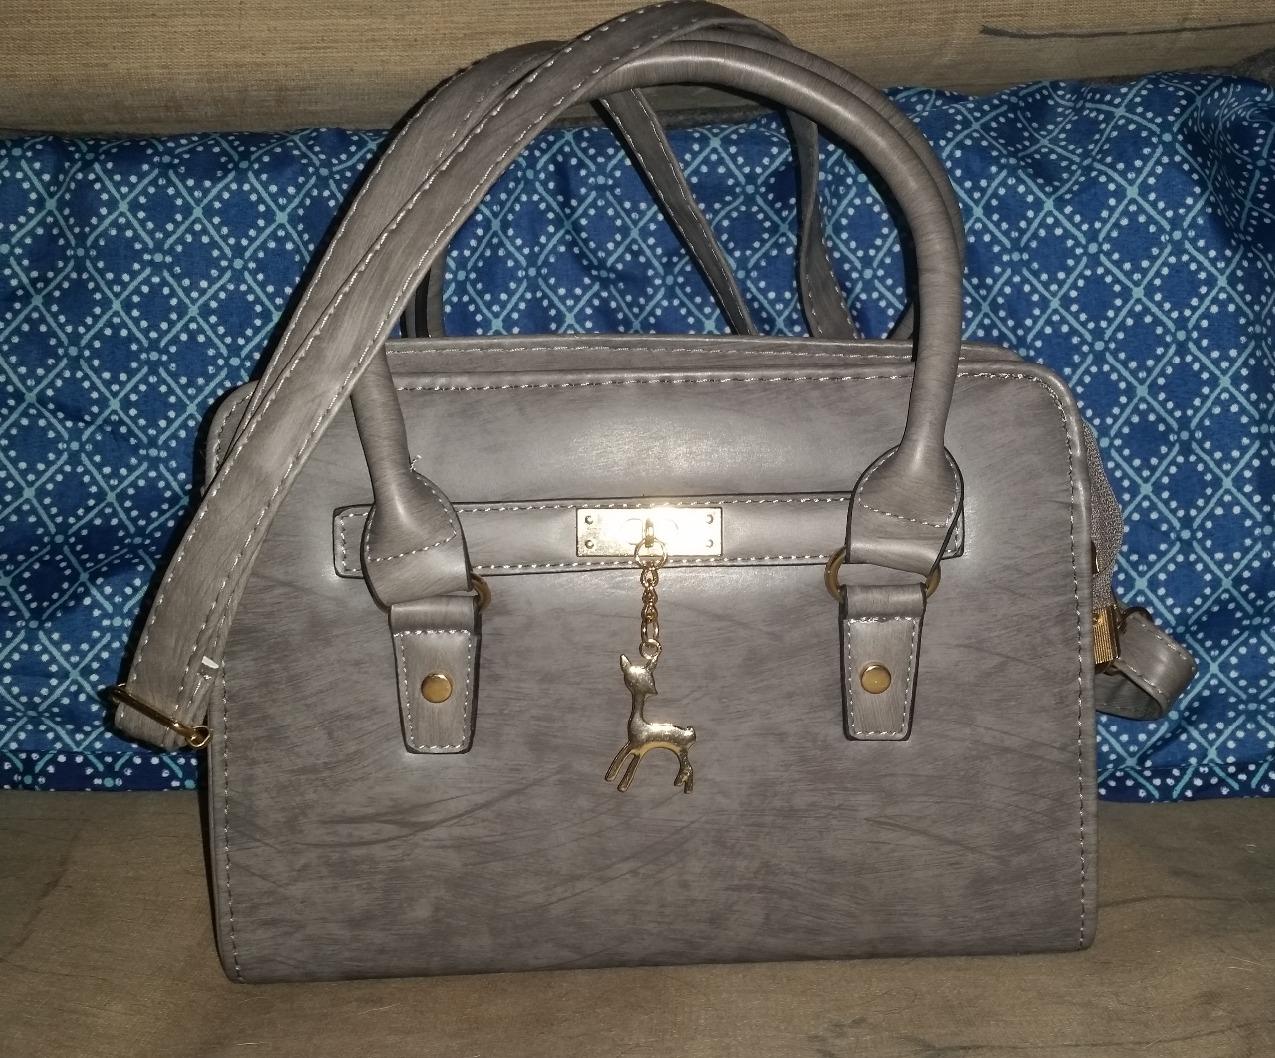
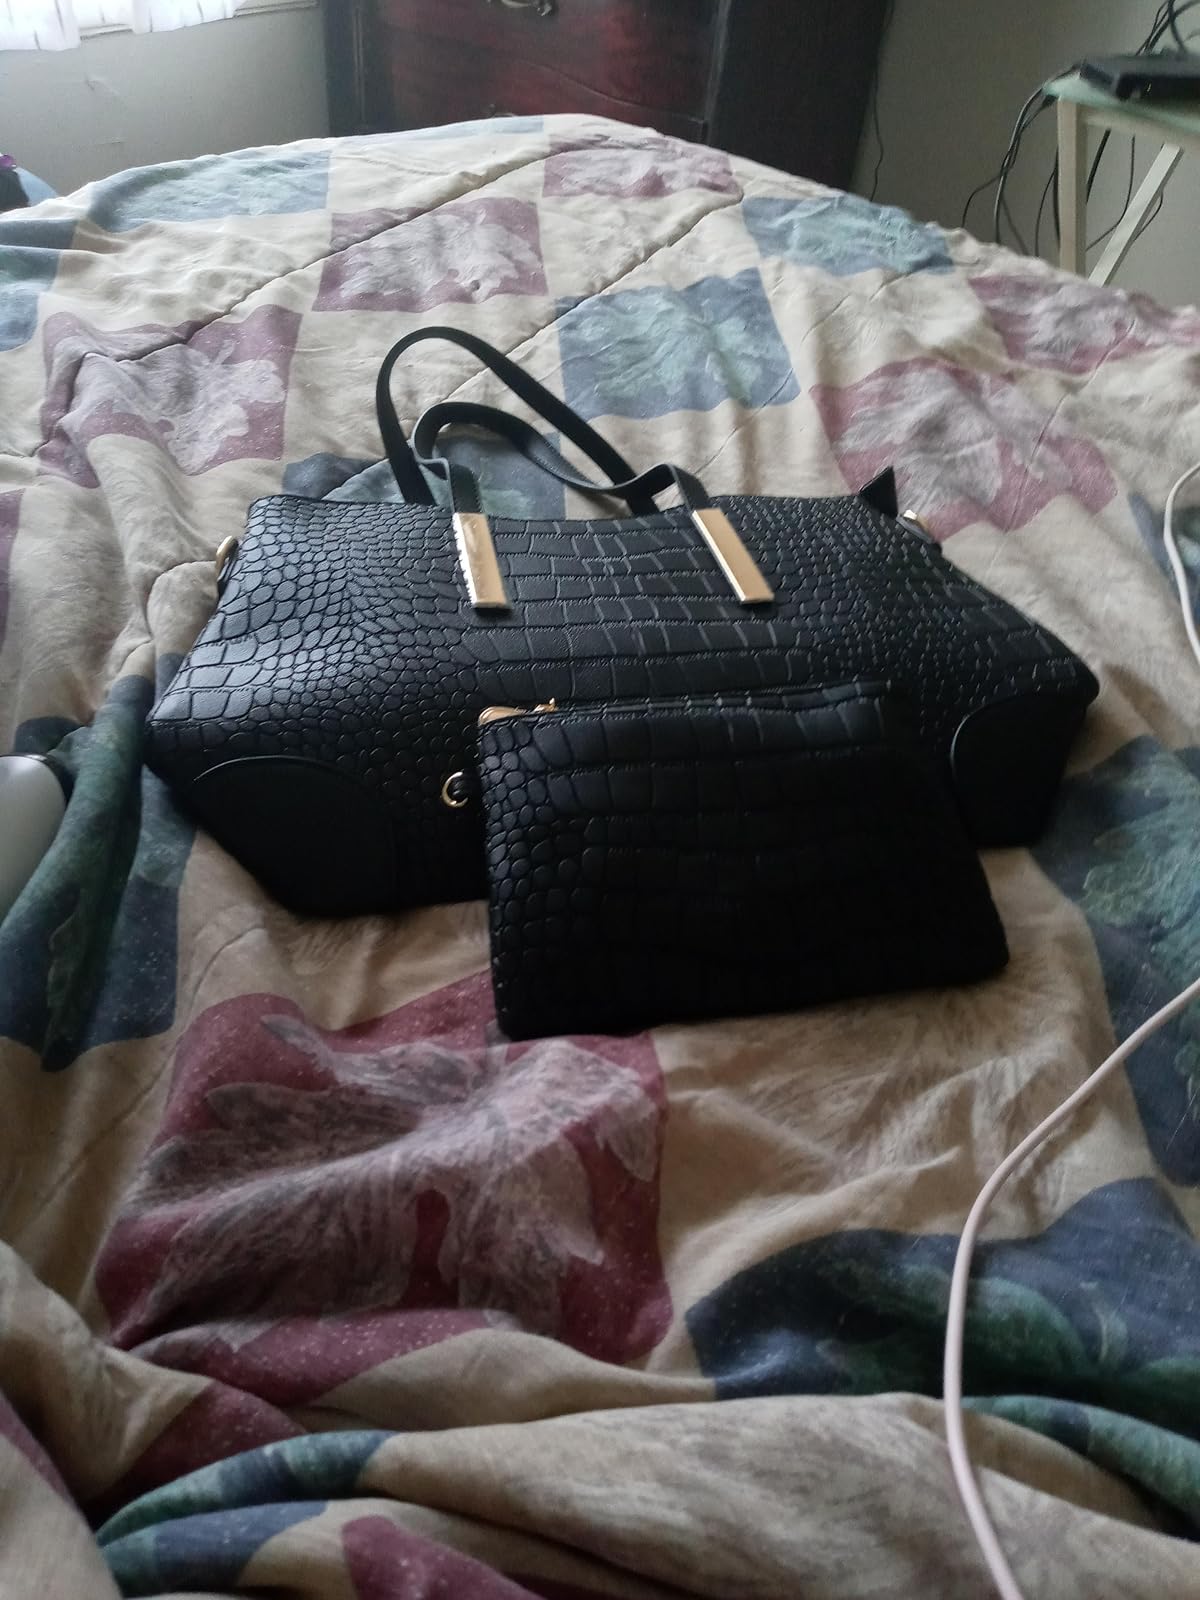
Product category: accessories_handbag
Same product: no